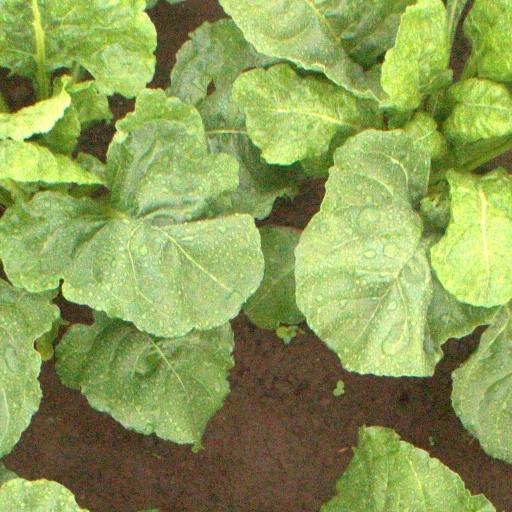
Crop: sugar beet